Intercarpal joints

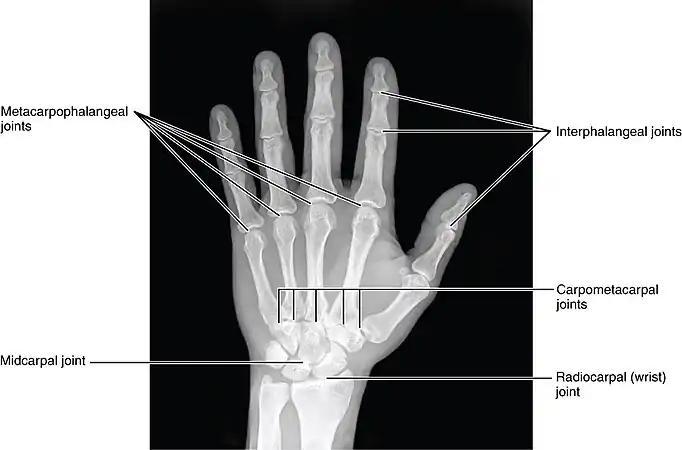
Joints of the hand, X-ray

The bones in each carpal row interlock with each other and each row can therefore be considered a single joint. In the proximal row a limited degree of mobility is possible, but the bones of the distal row are connected to each other and to the metacarpal bones by strong ligaments that make this row and the metacarpus a functional entity.